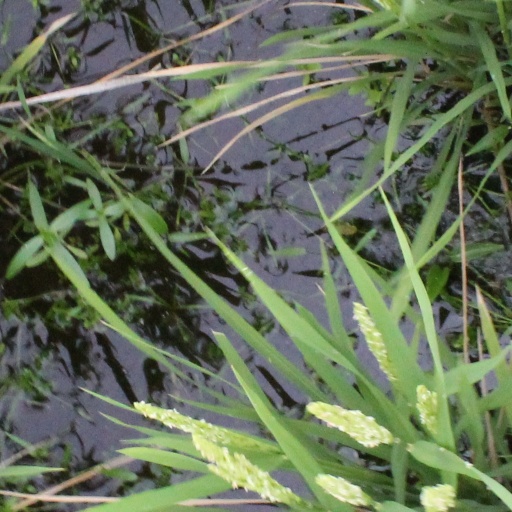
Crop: rice